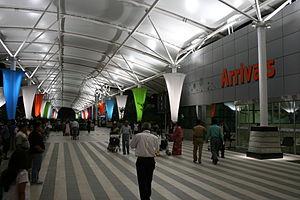
Arrivé domèstique.